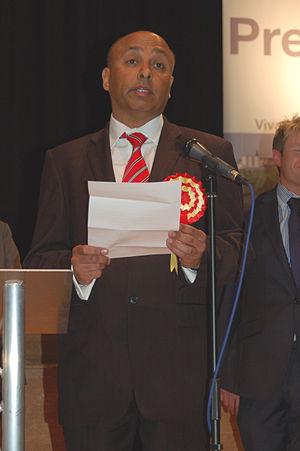
Cette liste présente les 650 membres de la 56ᵉ législature de la Chambre des communes du Royaume-Uni au moment de leur élection le 7 mai 2015 lors des élections générales britanniques de 2015. Elle présente les élus par circonscriptions.